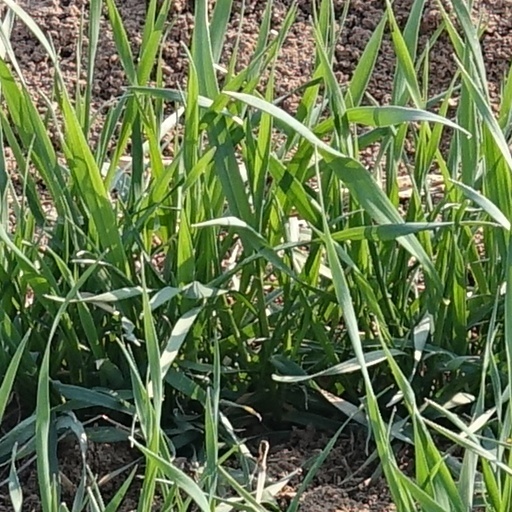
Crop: wheat